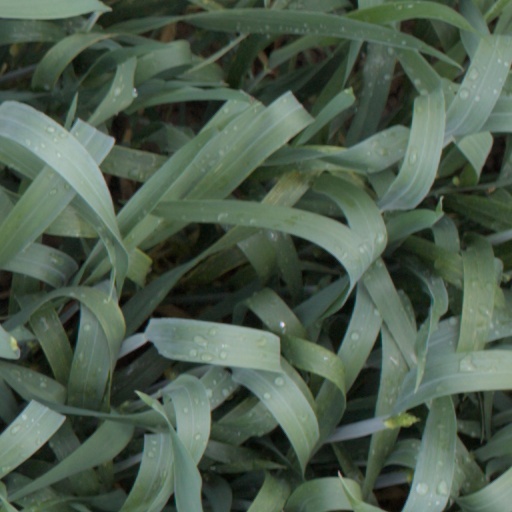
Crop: wheat